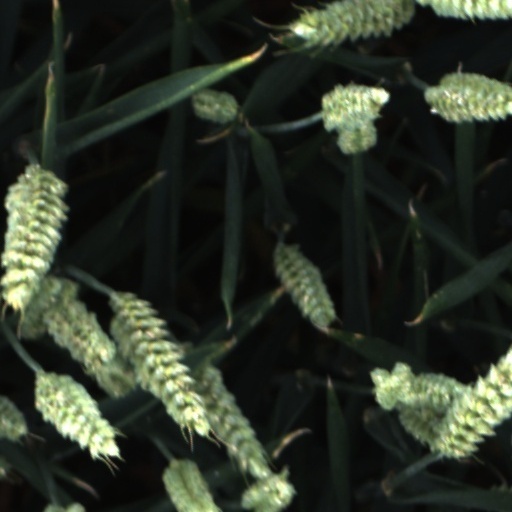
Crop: wheat